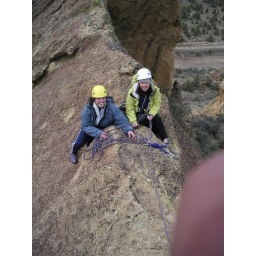
Belay on the sidewalk in the sky